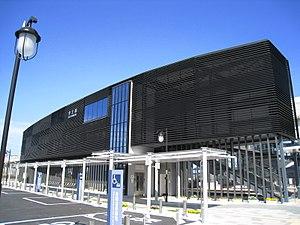
La gare d'Uto est une gare ferroviaire de la ville d'Uto, dans la préfecture de Kumamoto au Japon. Elle est exploitée par la compagnie JR Kyushu.